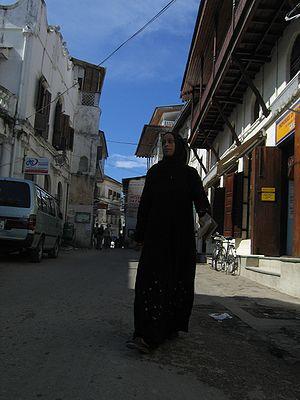
Le djilbab ou jilbab /d͡ʒilbab/ est un vêtement féminin composé d'une longue robe prolongée par une sorte de capuche, le tout couvrant la tête et l'ensemble du corps à l'exception des pieds, des mains et du visage. Cet habit large et ample cache les formes de la femme.